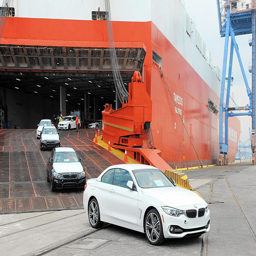
how to import a car